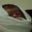
Label: baby